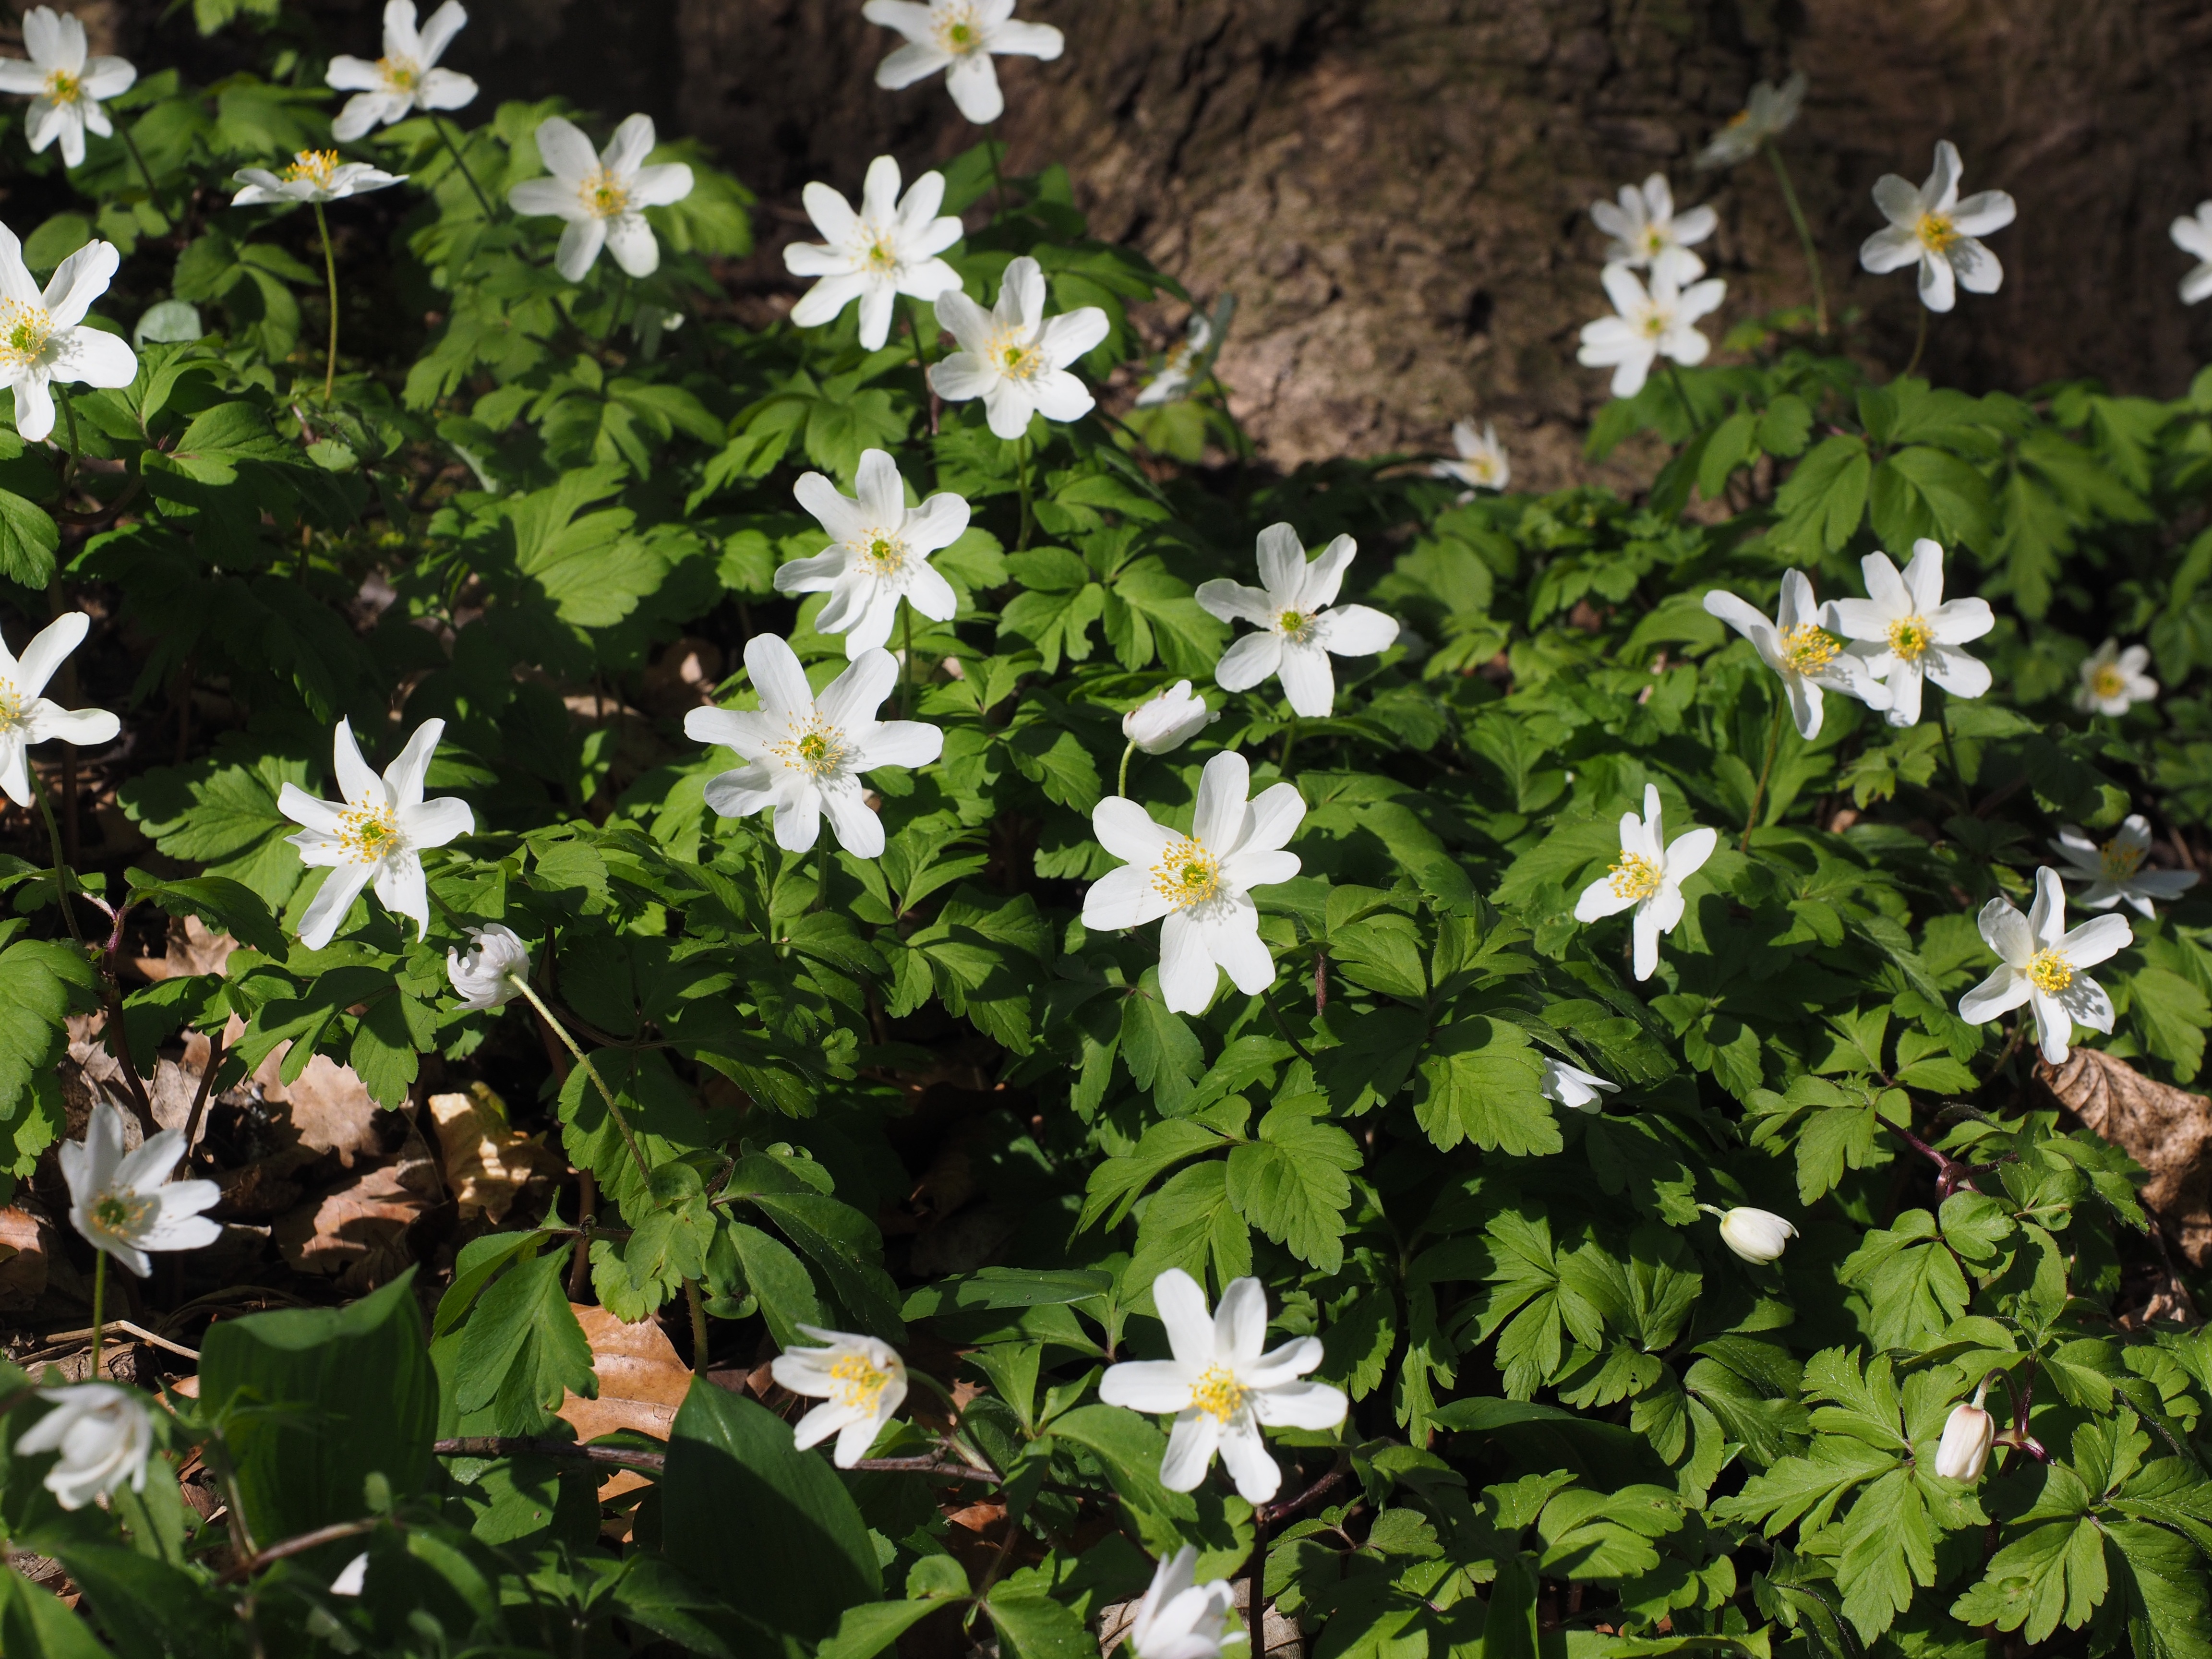
blossom, light, plant, white, flower, bloom, botany, flora, wildflower, wild plant, beautiful, anemone, luck, magical, hazel flower, lick, charming, water flower, jasmine, wood anemone, flowering plant, forest plant, forest flower, hahnenfu gew chs, ranunculaceae, anemone nemorosa, rocket flower, geiss flowers, geiss floral, geisseblueemli, aeschabluomen, april flowers, april buttercup, eye flower, augewurz, bettsaichern, eierbluome, gaisanaegeli, gaisgloeggli, gastgloeggli, geistblueemli, gockeler, guggechblume, gugguche, hahnefuessel, hanotterblom, hein anemone, white wood flower, cheese flowers, cheesy flower, cat flower, kukuksblume, luk, merzagloeggli, merzenblume, morgendaemmcher, ostblome, osterblome, osterblueme, schneegloeggli, schneekaterl, geranium flower, tuba teckel, wild violets, waldgloeckli, forest chicken, waldhaenlein, white waldheele, waldheelin, white forest violas, weissaeugel, wang steibluoma, witte lanka, witte oeschken, wittoegschen, zegenblaume, and zitlosa, white waldhenle, white forest halili, ranunculi species lactea quarta, land plant